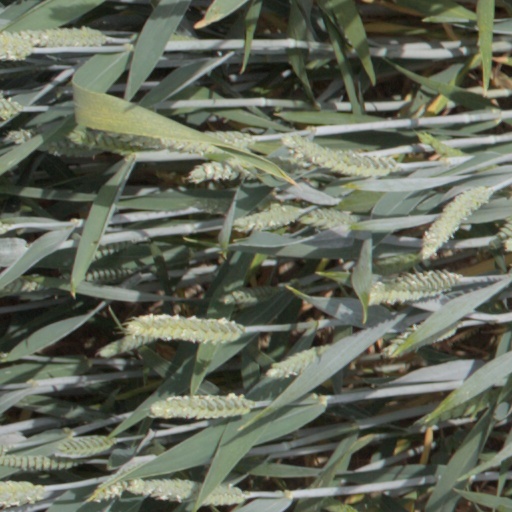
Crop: wheat